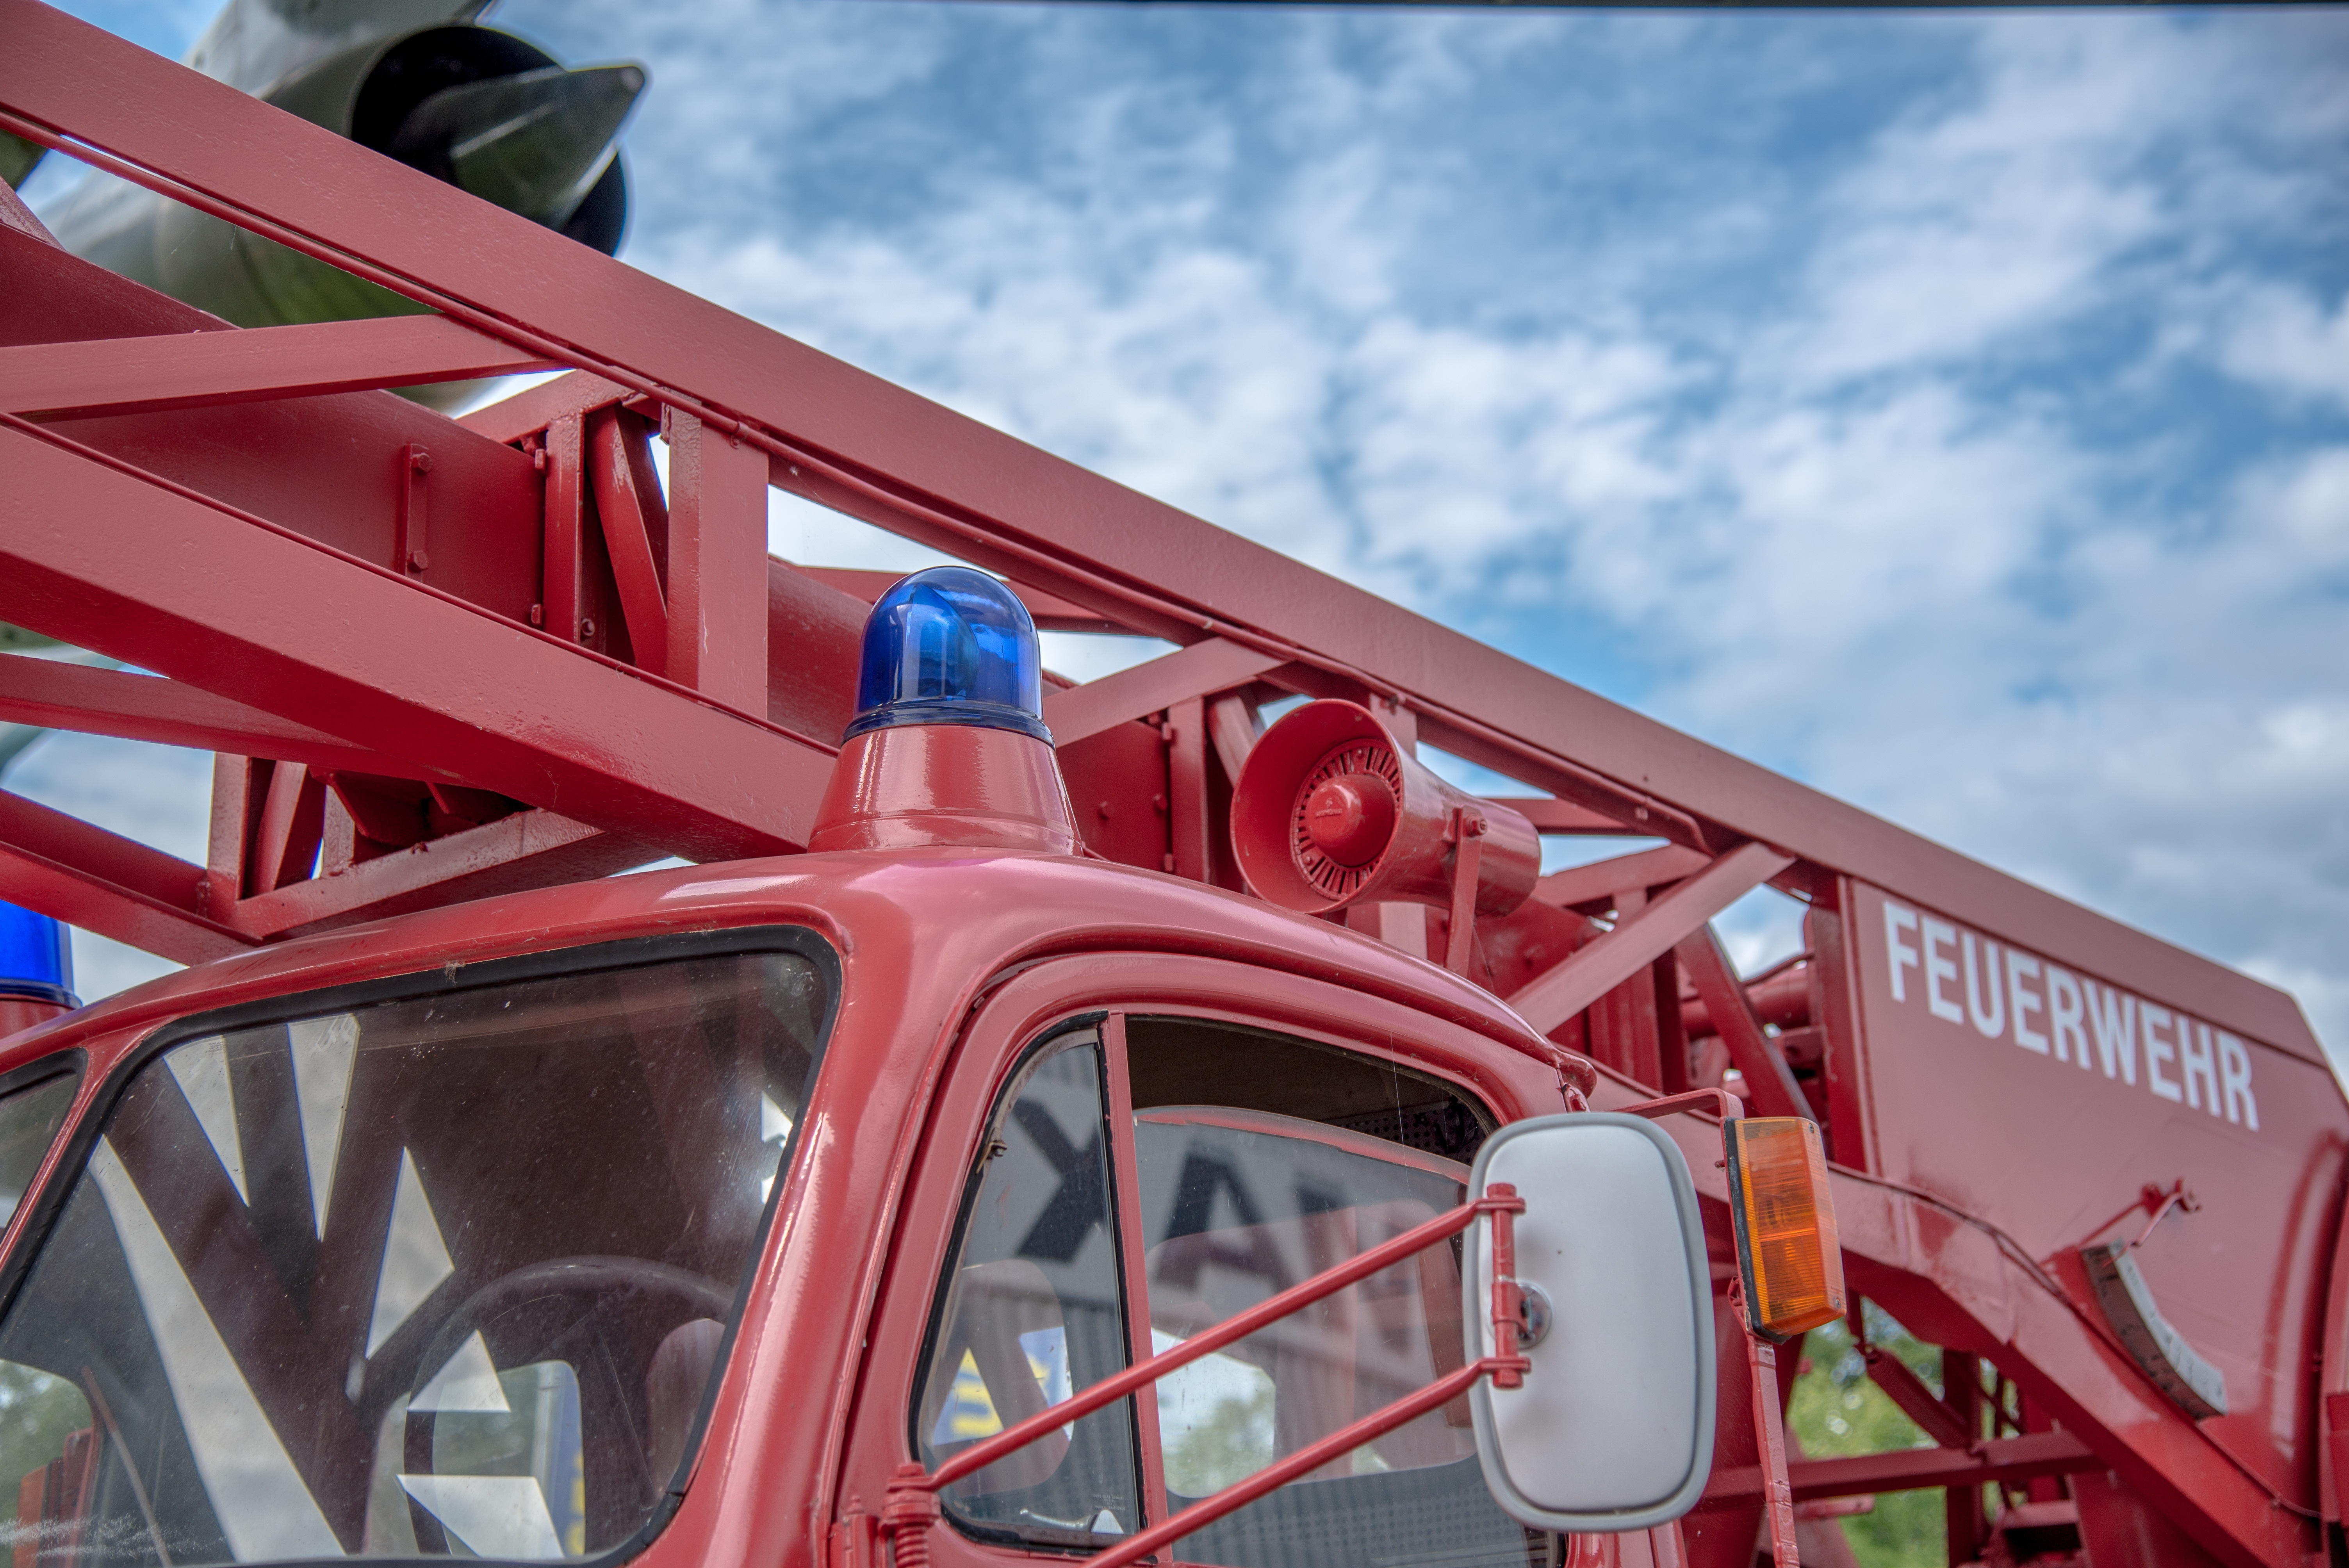
sky, cart, train, transport, red, vehicle, amusement park, equipment, fire, auto, ladder, public transport, fire truck, fire escape, siren, clouds, use, tools, head, protection, risk, firefighting job, emergency, lettering, rescue, delete, blue light, fire fighting, turntable ladder, civil protection, feuerloeschuebung, delete exercise, head of rescue